Early 1980s recession

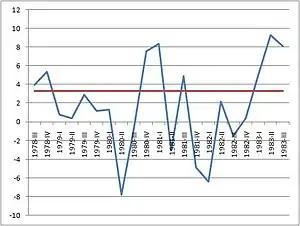
US GDP growth in the early 1980s. The short recession at the start of the decade and the following brief period of growth, as well as the deeper recession in 1981 and 1982, have led to the period being characterized as a W-shaped recession. Source: Bureau of Economic Analysis

Like Canada, the early 1980s recession in the United States technically consisted of two separate downturns, one commencing in January 1980 which yielded to modest growth in July 1980 with a deeper downturn from July 1981 to November 1982. One cause was the Federal Reserve's contractionary monetary policy, which sought to rein in the high inflation. In the wake of the 1973 oil crisis and the 1979 energy crisis, stagflation began to afflict the economy.